Bob Cole (composer)

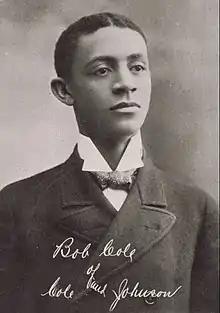

Robert Allen Cole Jr. (July 1, 1868 – August 2, 1911) was an American composer, actor, and playwright who produced and directed stage shows. In collaboration with Billy Johnson, he wrote and produced "A Trip to Coontown" (1898), the first musical entirely created and owned by black showmen. The popular song "La Hoola Boola" (1898) was a result of their collaboration. Cole later partnered with brothers J. Rosamond Johnson, a pianist and singer, and James Weldon Johnson, a pianist, guitarist and lawyer, creating more than 200 songs.